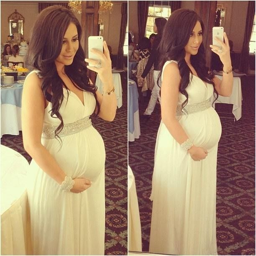
person wore to the political function .